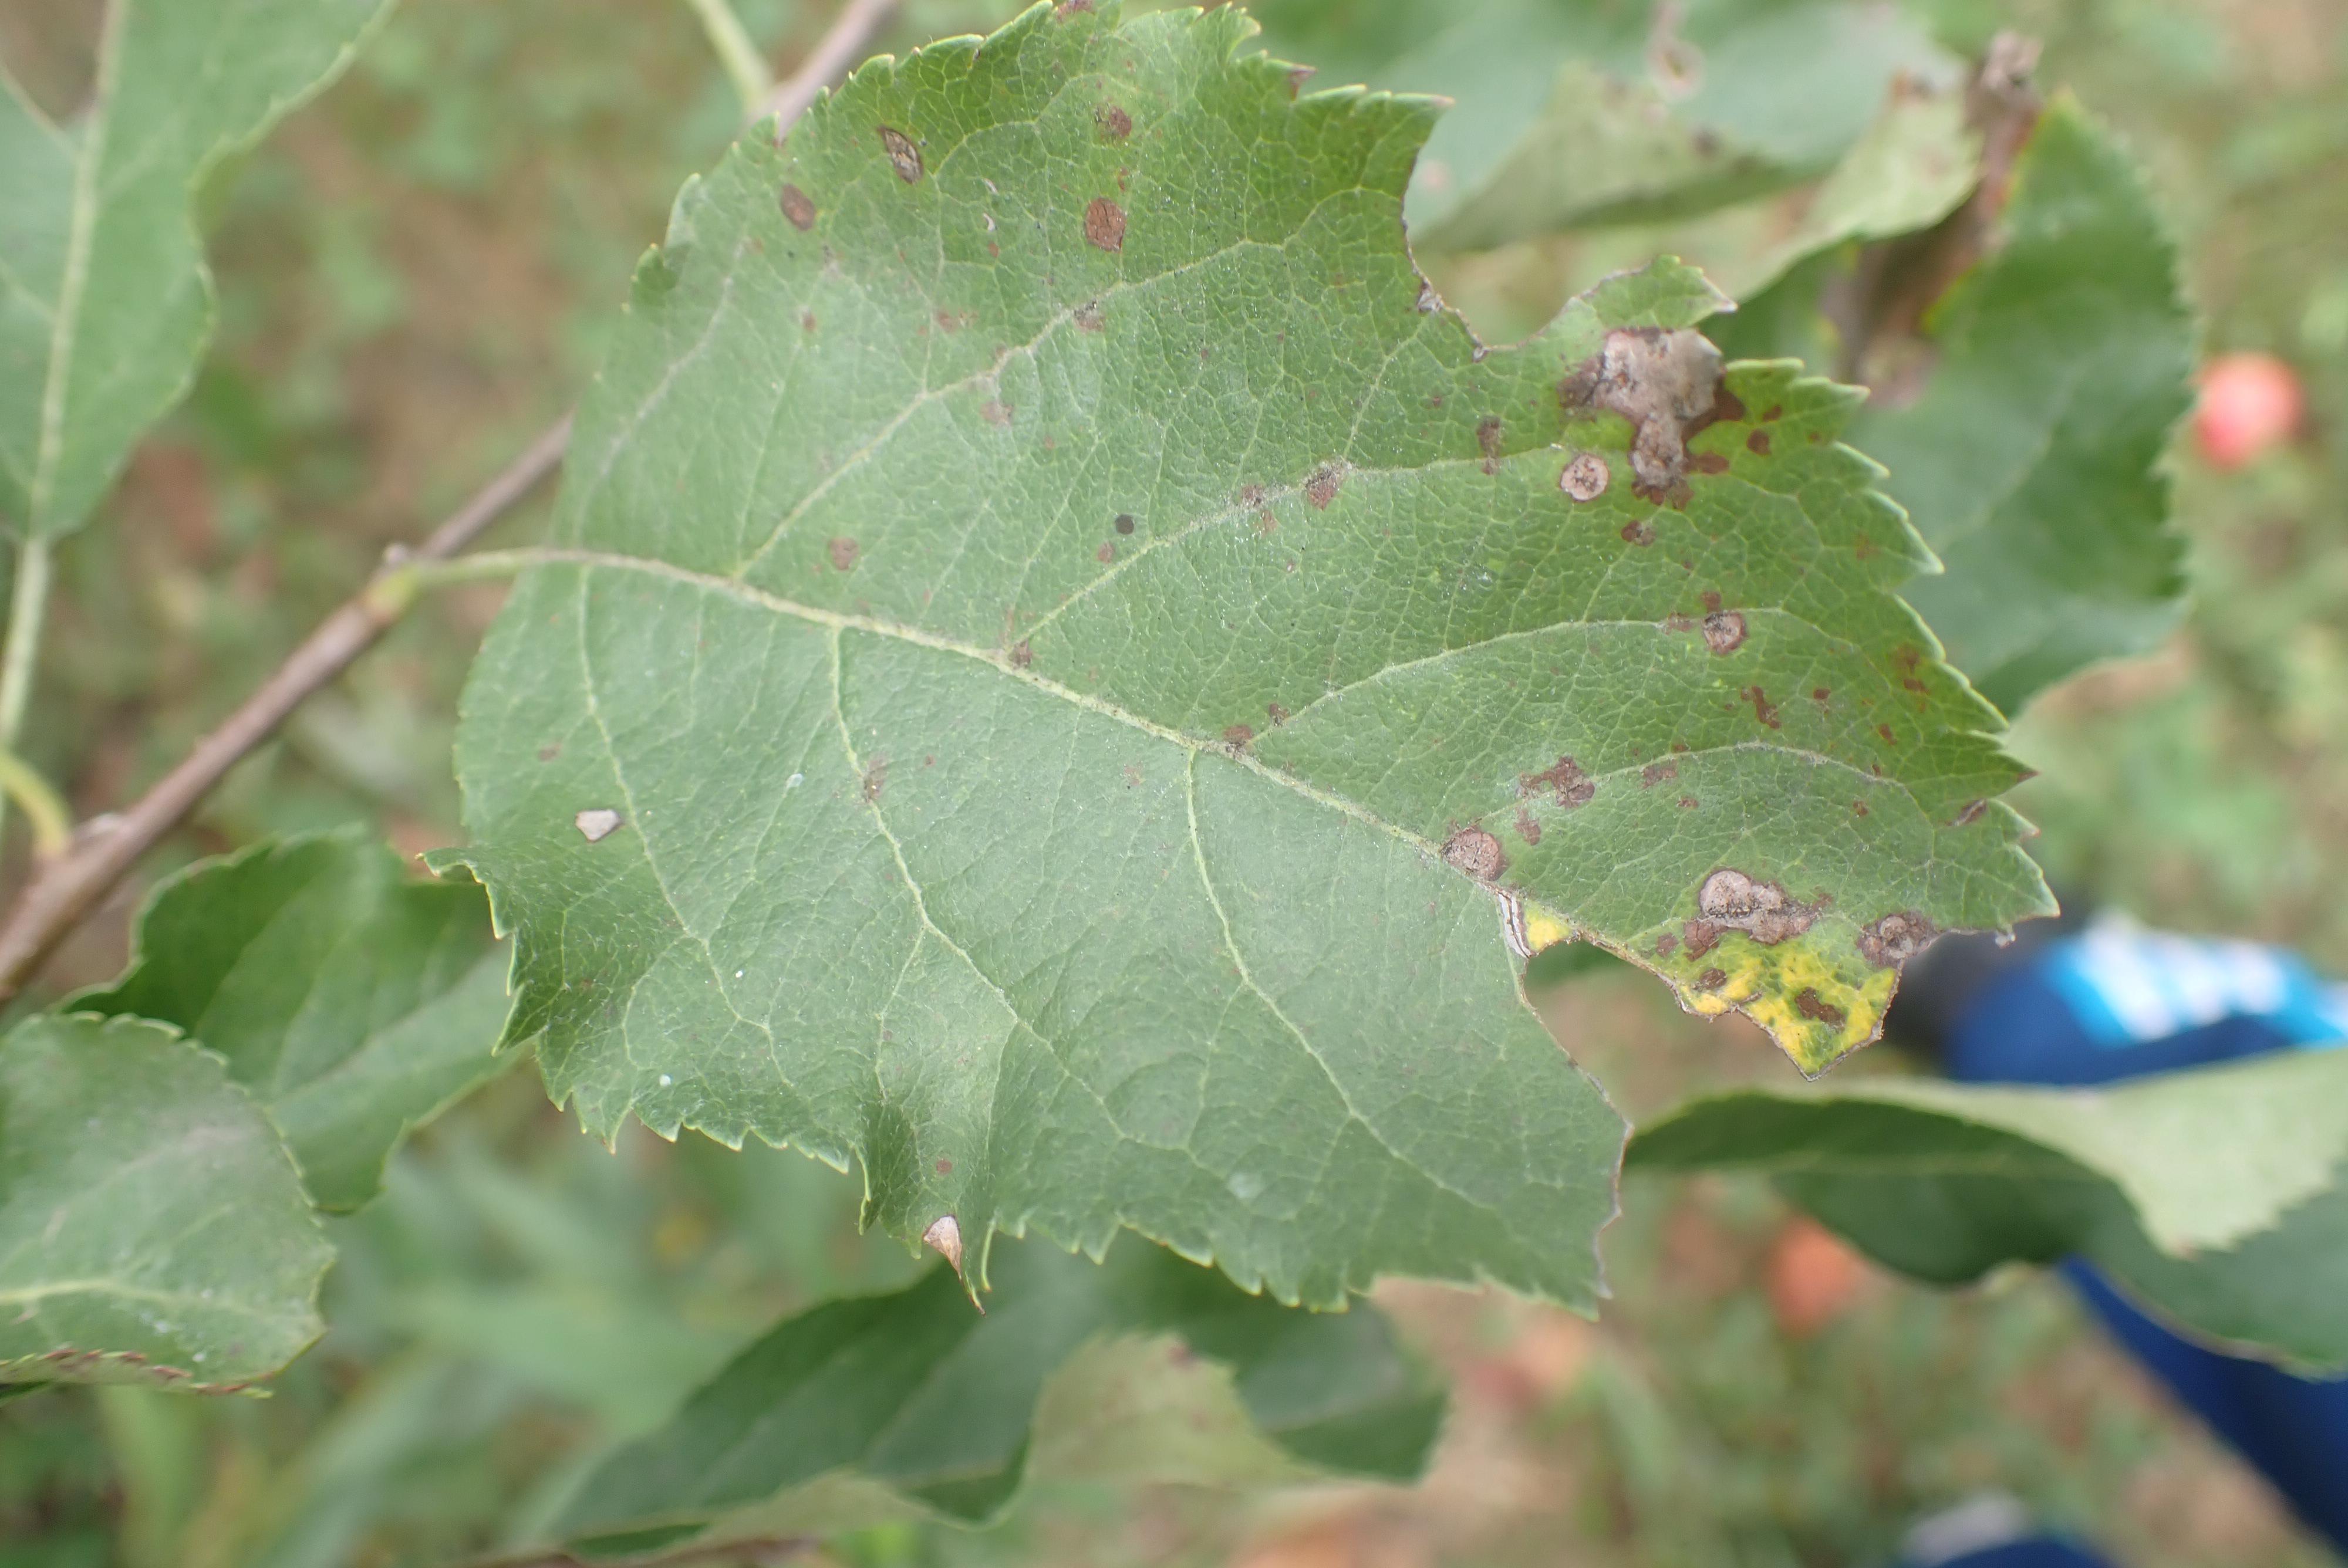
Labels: complex